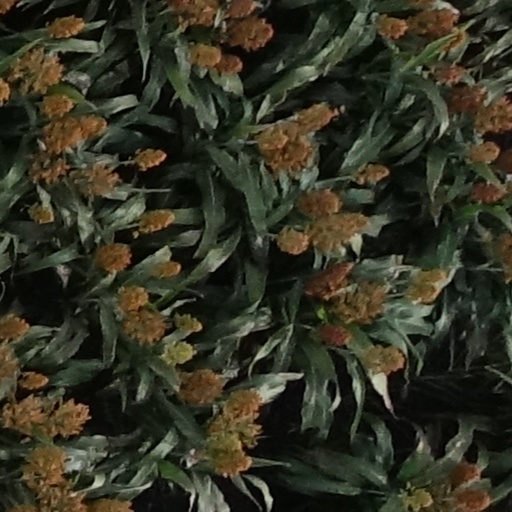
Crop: sorghum